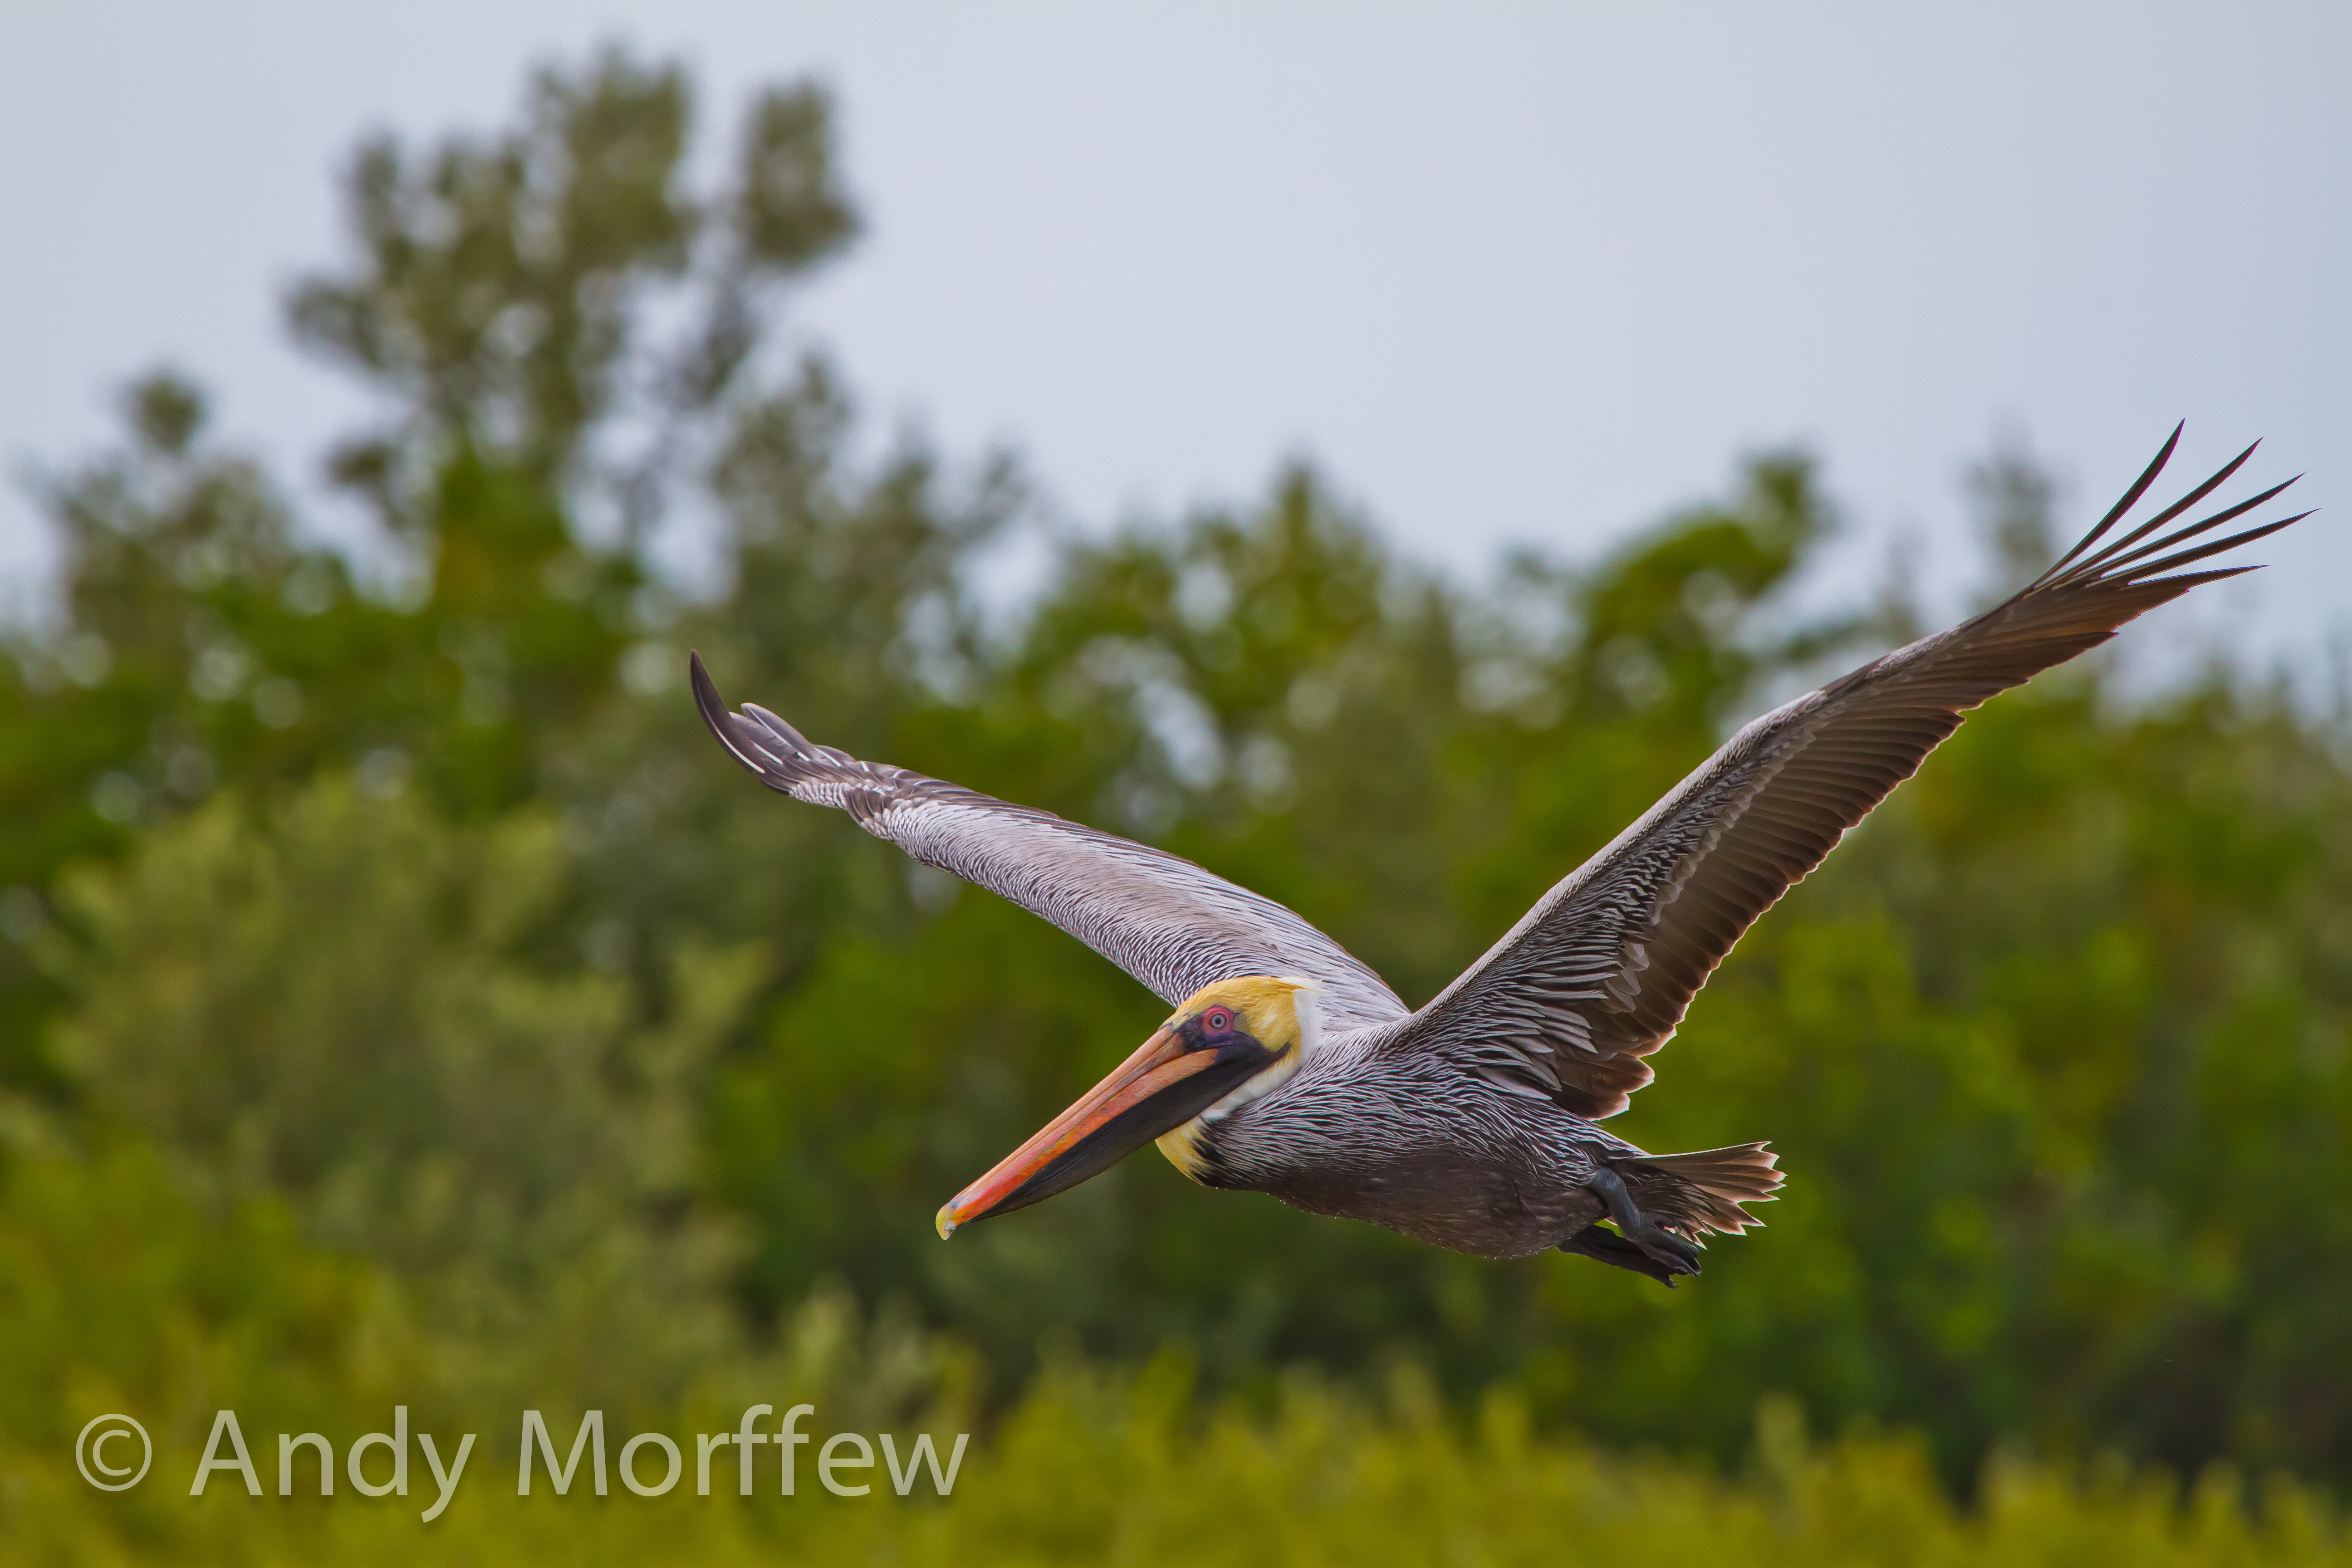
beach, bird, wing, pelican, seabird, wildlife, beak, island, fauna, stork, vertebrate, marco, birdperfect, florida, bif, andymorffew, morffew, naturethroughthelens, brownpelican, tigertail, ciconiiformes